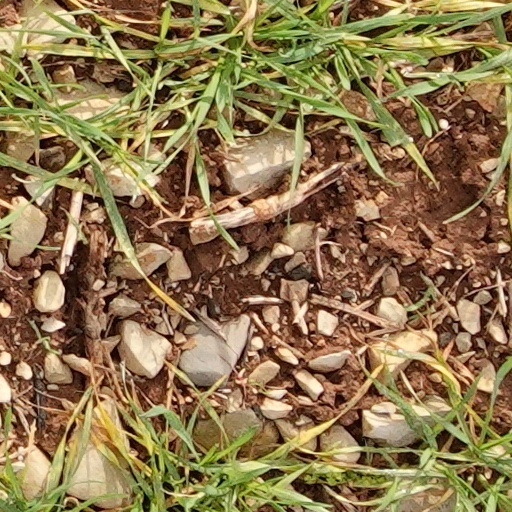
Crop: wheat